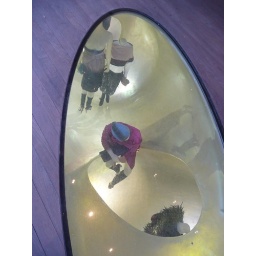
Store in Beverly Hills with cool windows below ground